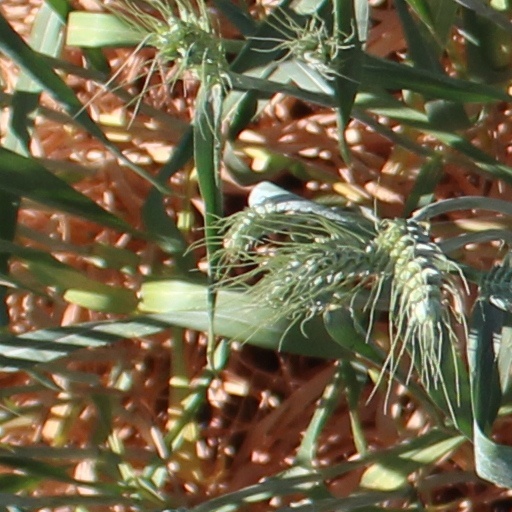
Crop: wheat